Budget Truck Rental

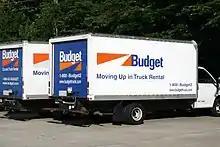
Two Budget rental trucks parked in Durham, North Carolina.

In the 2000 US Presidential Election, a Budget Truck Rental vehicle was used to deliver the deciding ballots from Palm Beach, Florida to Tallahassee, Florida. Budget Truck sold the truck that was used, donating US$67,100 to the American Red Cross from its sale.